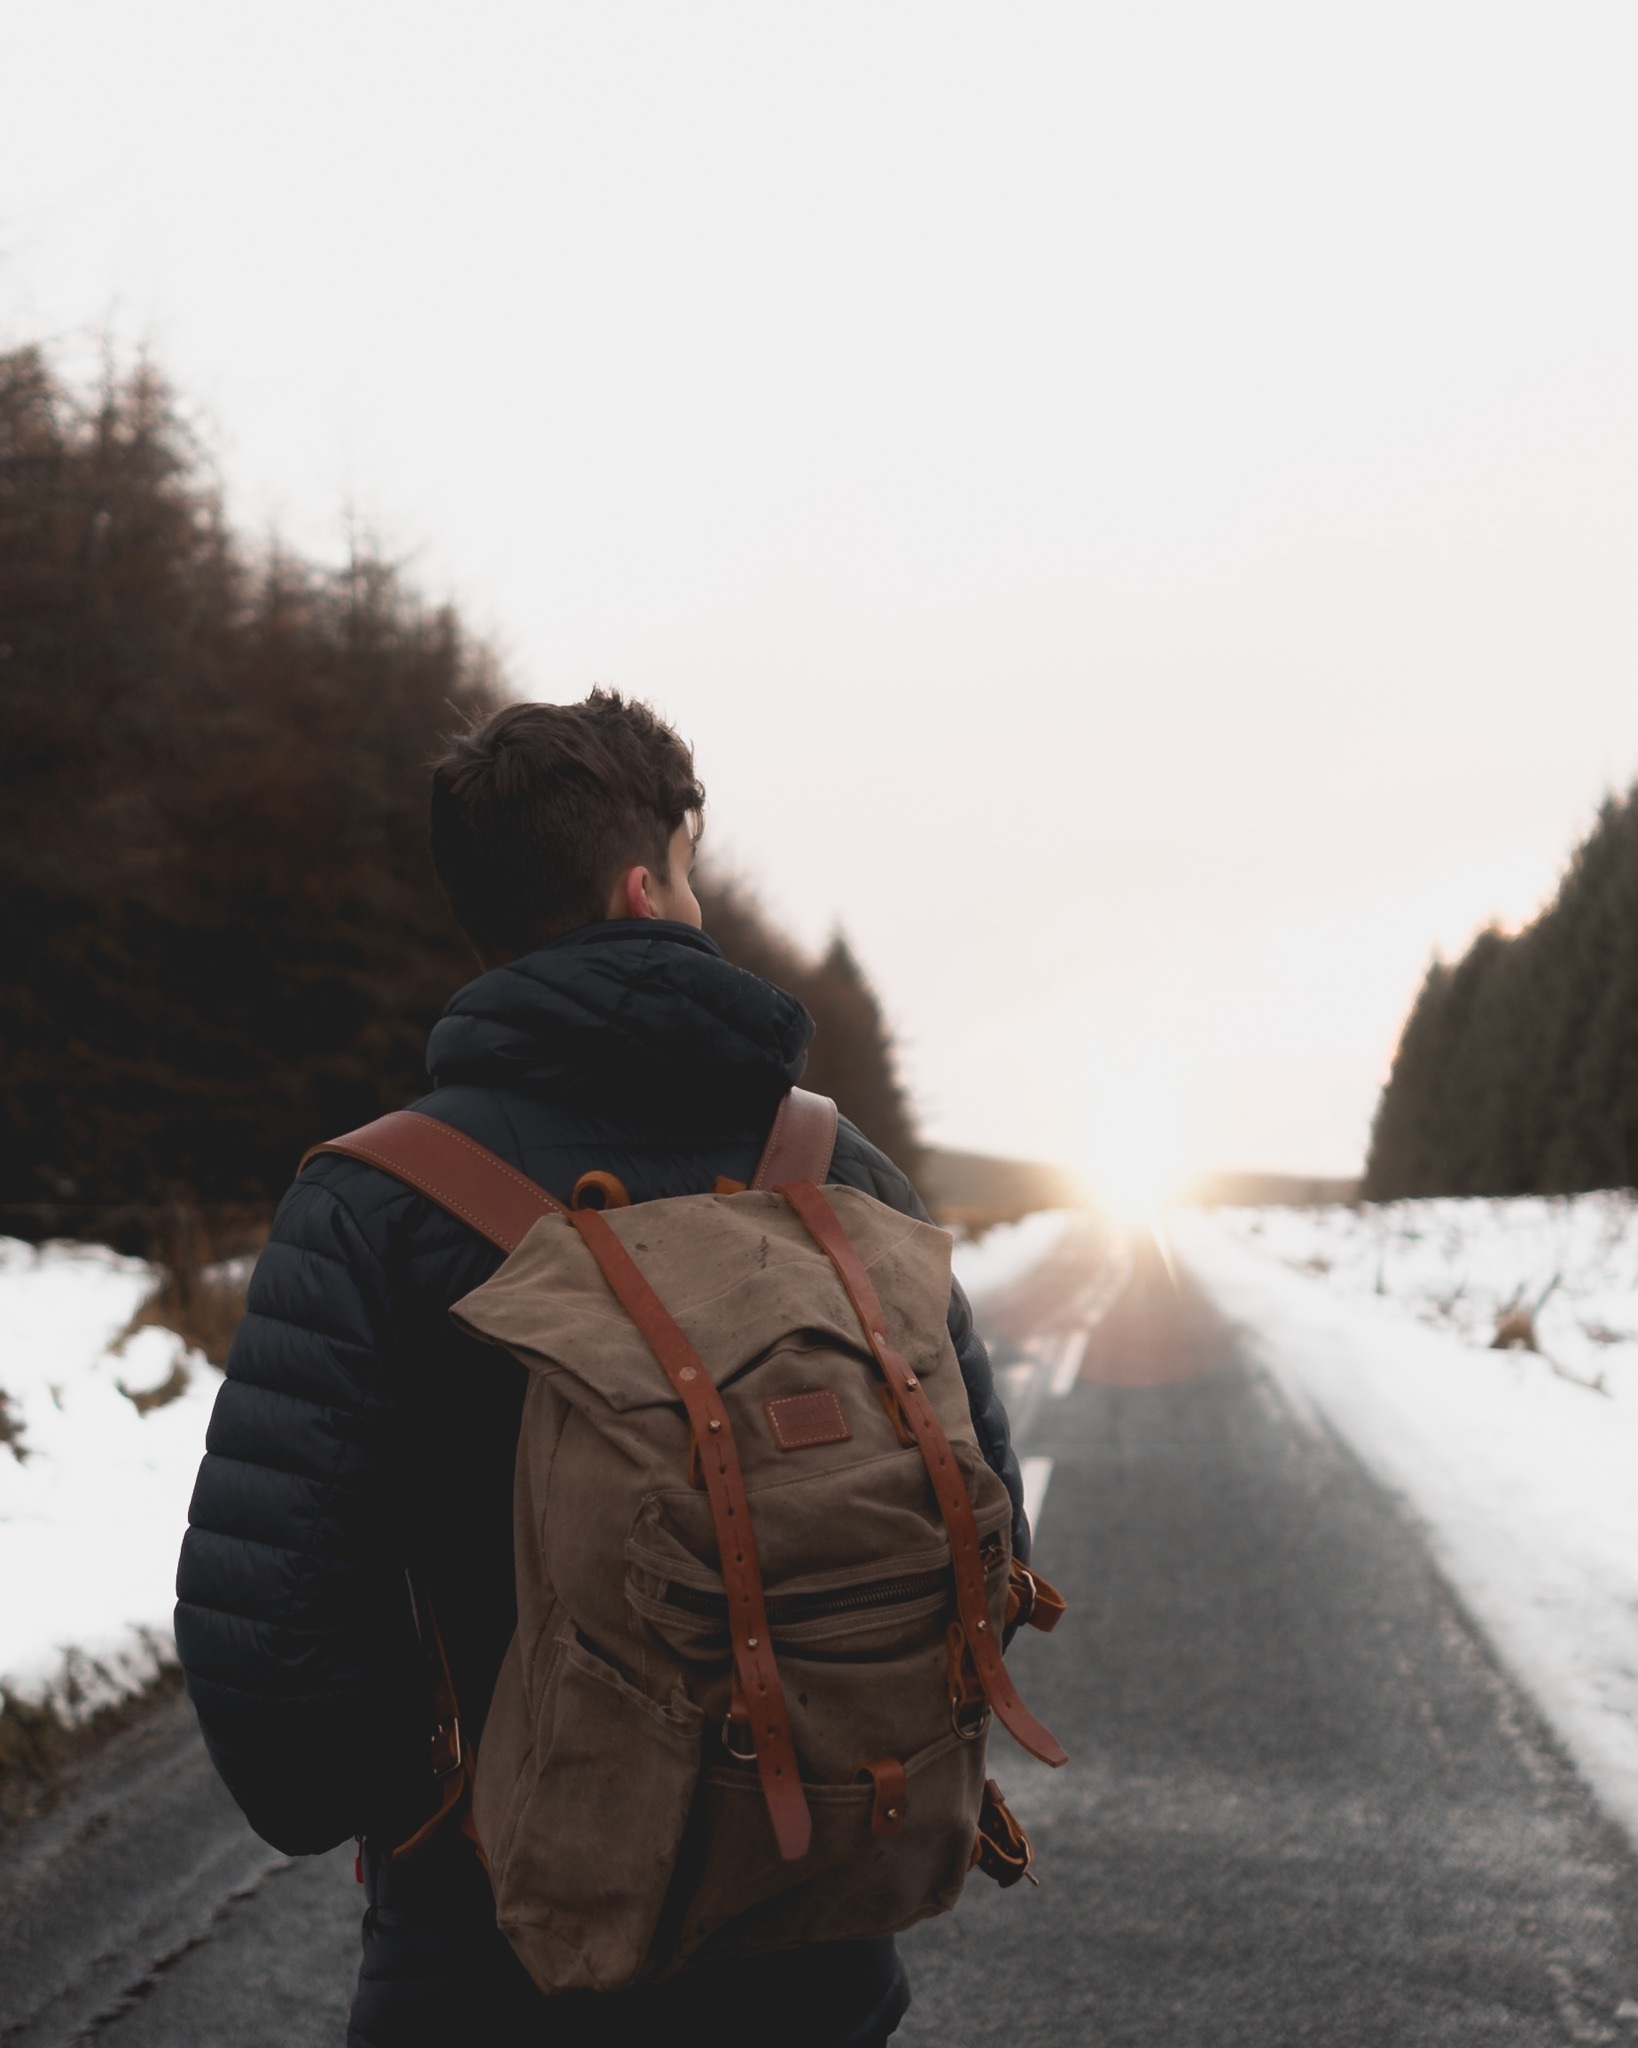
man, walking, snow, winter, road, male, guy, spring, weather, lane, season, footwear, photograph, image